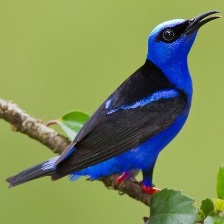
Species: RED LEGGED HONEYCREEPER
Scientific name: CYANERPES CYANEUS